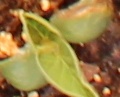
Label: Soybean